Answer in natural language. Is brown top white leg dining table (marked A) behind HousePlant (marked B)? Choose between the following options: yes or no
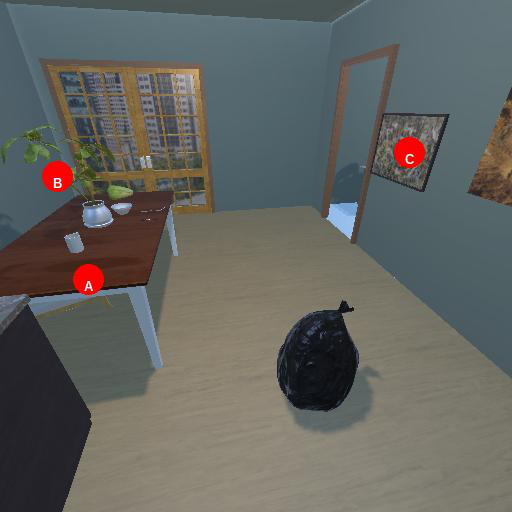
<answer>yes</answer>